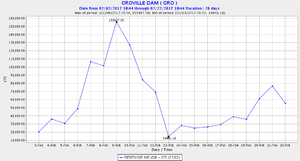
La crise du barrage d'Oroville de 2017, en Californie du nord est une crise associant le risque d’effondrement de tout ou partie du déversoir principal du plus haut barrage des États-Unis, le barrage d'Oroville, avec mise en péril des vies et les biens situés dans la zone aval du barrage dans le nord de la Californie.